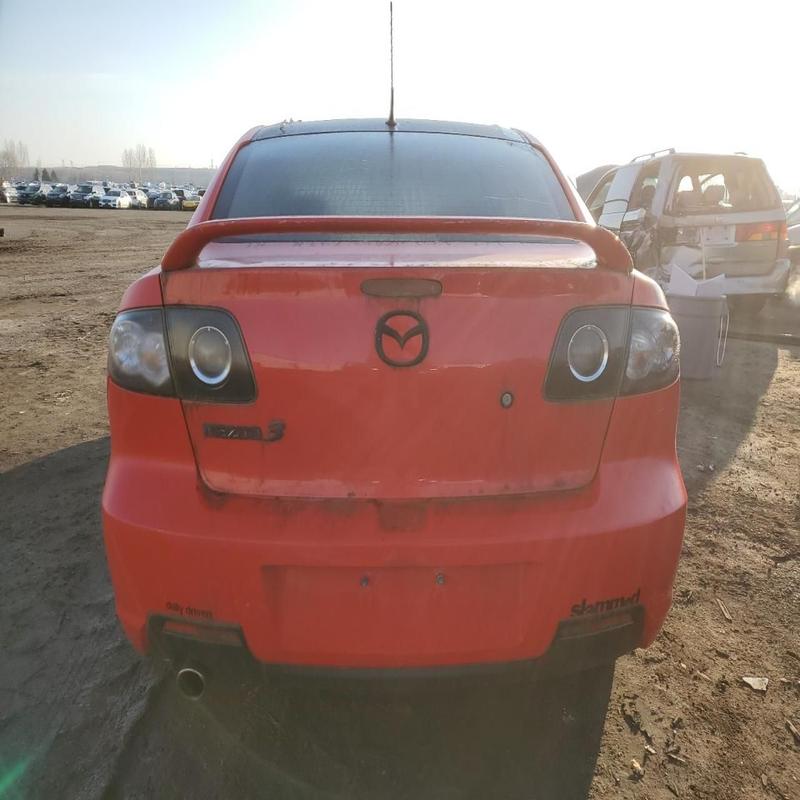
Aucun dommage détecté.
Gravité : aucun